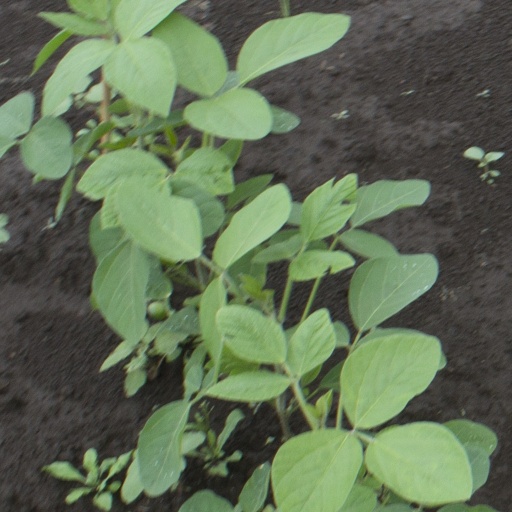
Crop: soybean